Ernie Hudson

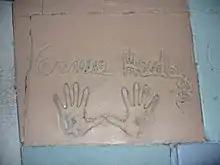
Handprints of Hudson in front of The Great Movie Ride at Disney's Hollywood Studios theme park

Beginning in 2015, Hudson was cast in a recurring role as Jacob, an organic farmer who is the romantic interest for Frankie Bergstein (Lily Tomlin) in the series "Grace and Frankie".